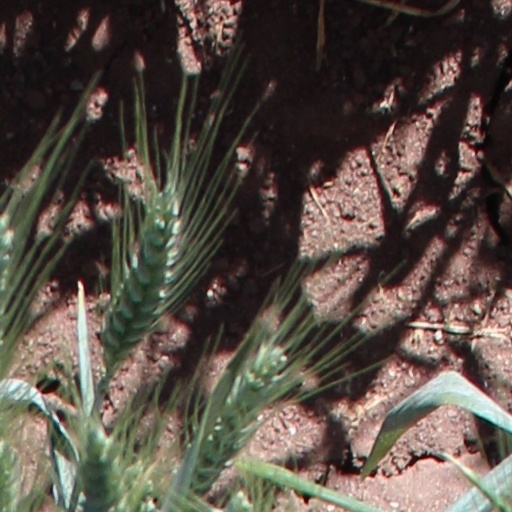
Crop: wheat